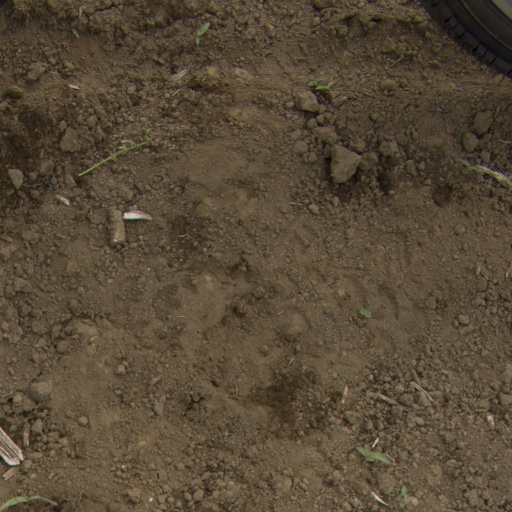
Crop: Jerusalem artichoke